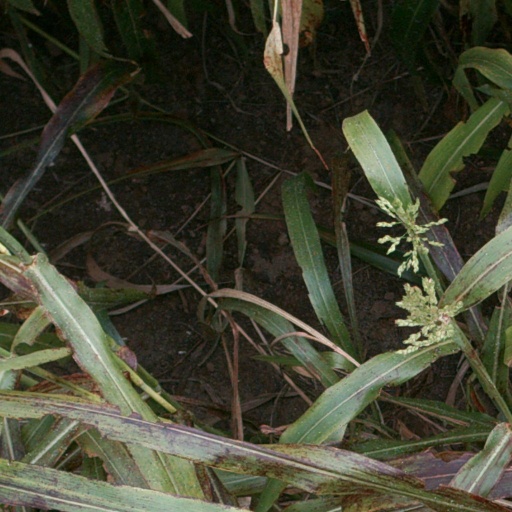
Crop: sorghum